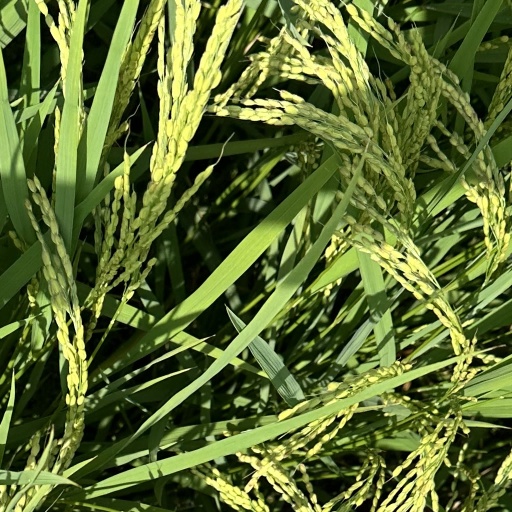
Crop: rice